Rod Price

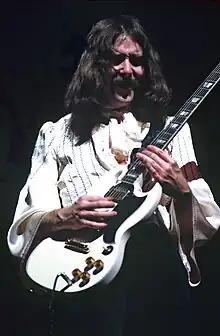
Price in 1973

Roderick Michael Price (22 November 1947 – 22 March 2005) was an English guitarist best known for his work with the rock band Foghat. He was known as 'The Magician of Slide', 'The Bottle', and 'Slide King of Rock and Roll', due to his proficiency on slide guitar.